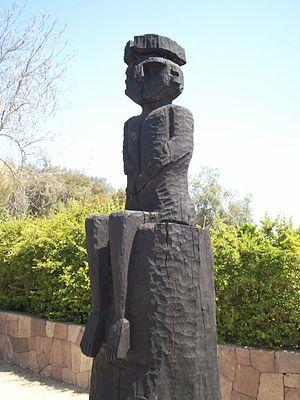
La province de Neuquén est une province d'Argentine, qui se trouve à l'extrémité nord-ouest de la Patagonie argentine. Avec une superficie de 94 378 km², elle est la plus petite province des régions australes du pays. Sa géographie s'abîme sur l'imposante Cordillère des Andes.